Libera (association)

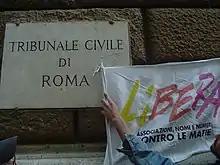
A protest by Libera in Rome in 2007

Libera was founded on March 25, 1995 by Luigi Ciotti with the intent of promoting legal activities against Mafia. The first action of Libera was the collection of one million signatures with purpose of a law proposal to permit the reusing of the goods confiscated from crime organizations and this was successfully made true on March 7, 1996.